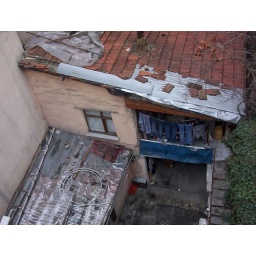
funny little backyard house enclosed by a retaining wall and midrise buildings